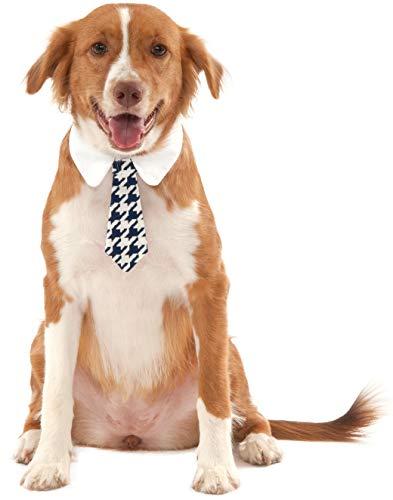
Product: Rubie's Costume Company Houndstooth Tie for Pet
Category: Toys & Games | Party Supplies
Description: Pet necktie features navy blue and white check pattern.
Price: $6.24
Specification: Product Dimensions:         6 x 4.3 x 0.5 inches ; 0.8 ounces    |Shipping Weight: 0.8 ounces (View shipping rates and policies)|ASIN: B01C4K74GQ|Item model number: 580345 L-XL|    #67924    in Kids' Party Supplies    |    #203768    in Pre-Kindergarten Toys